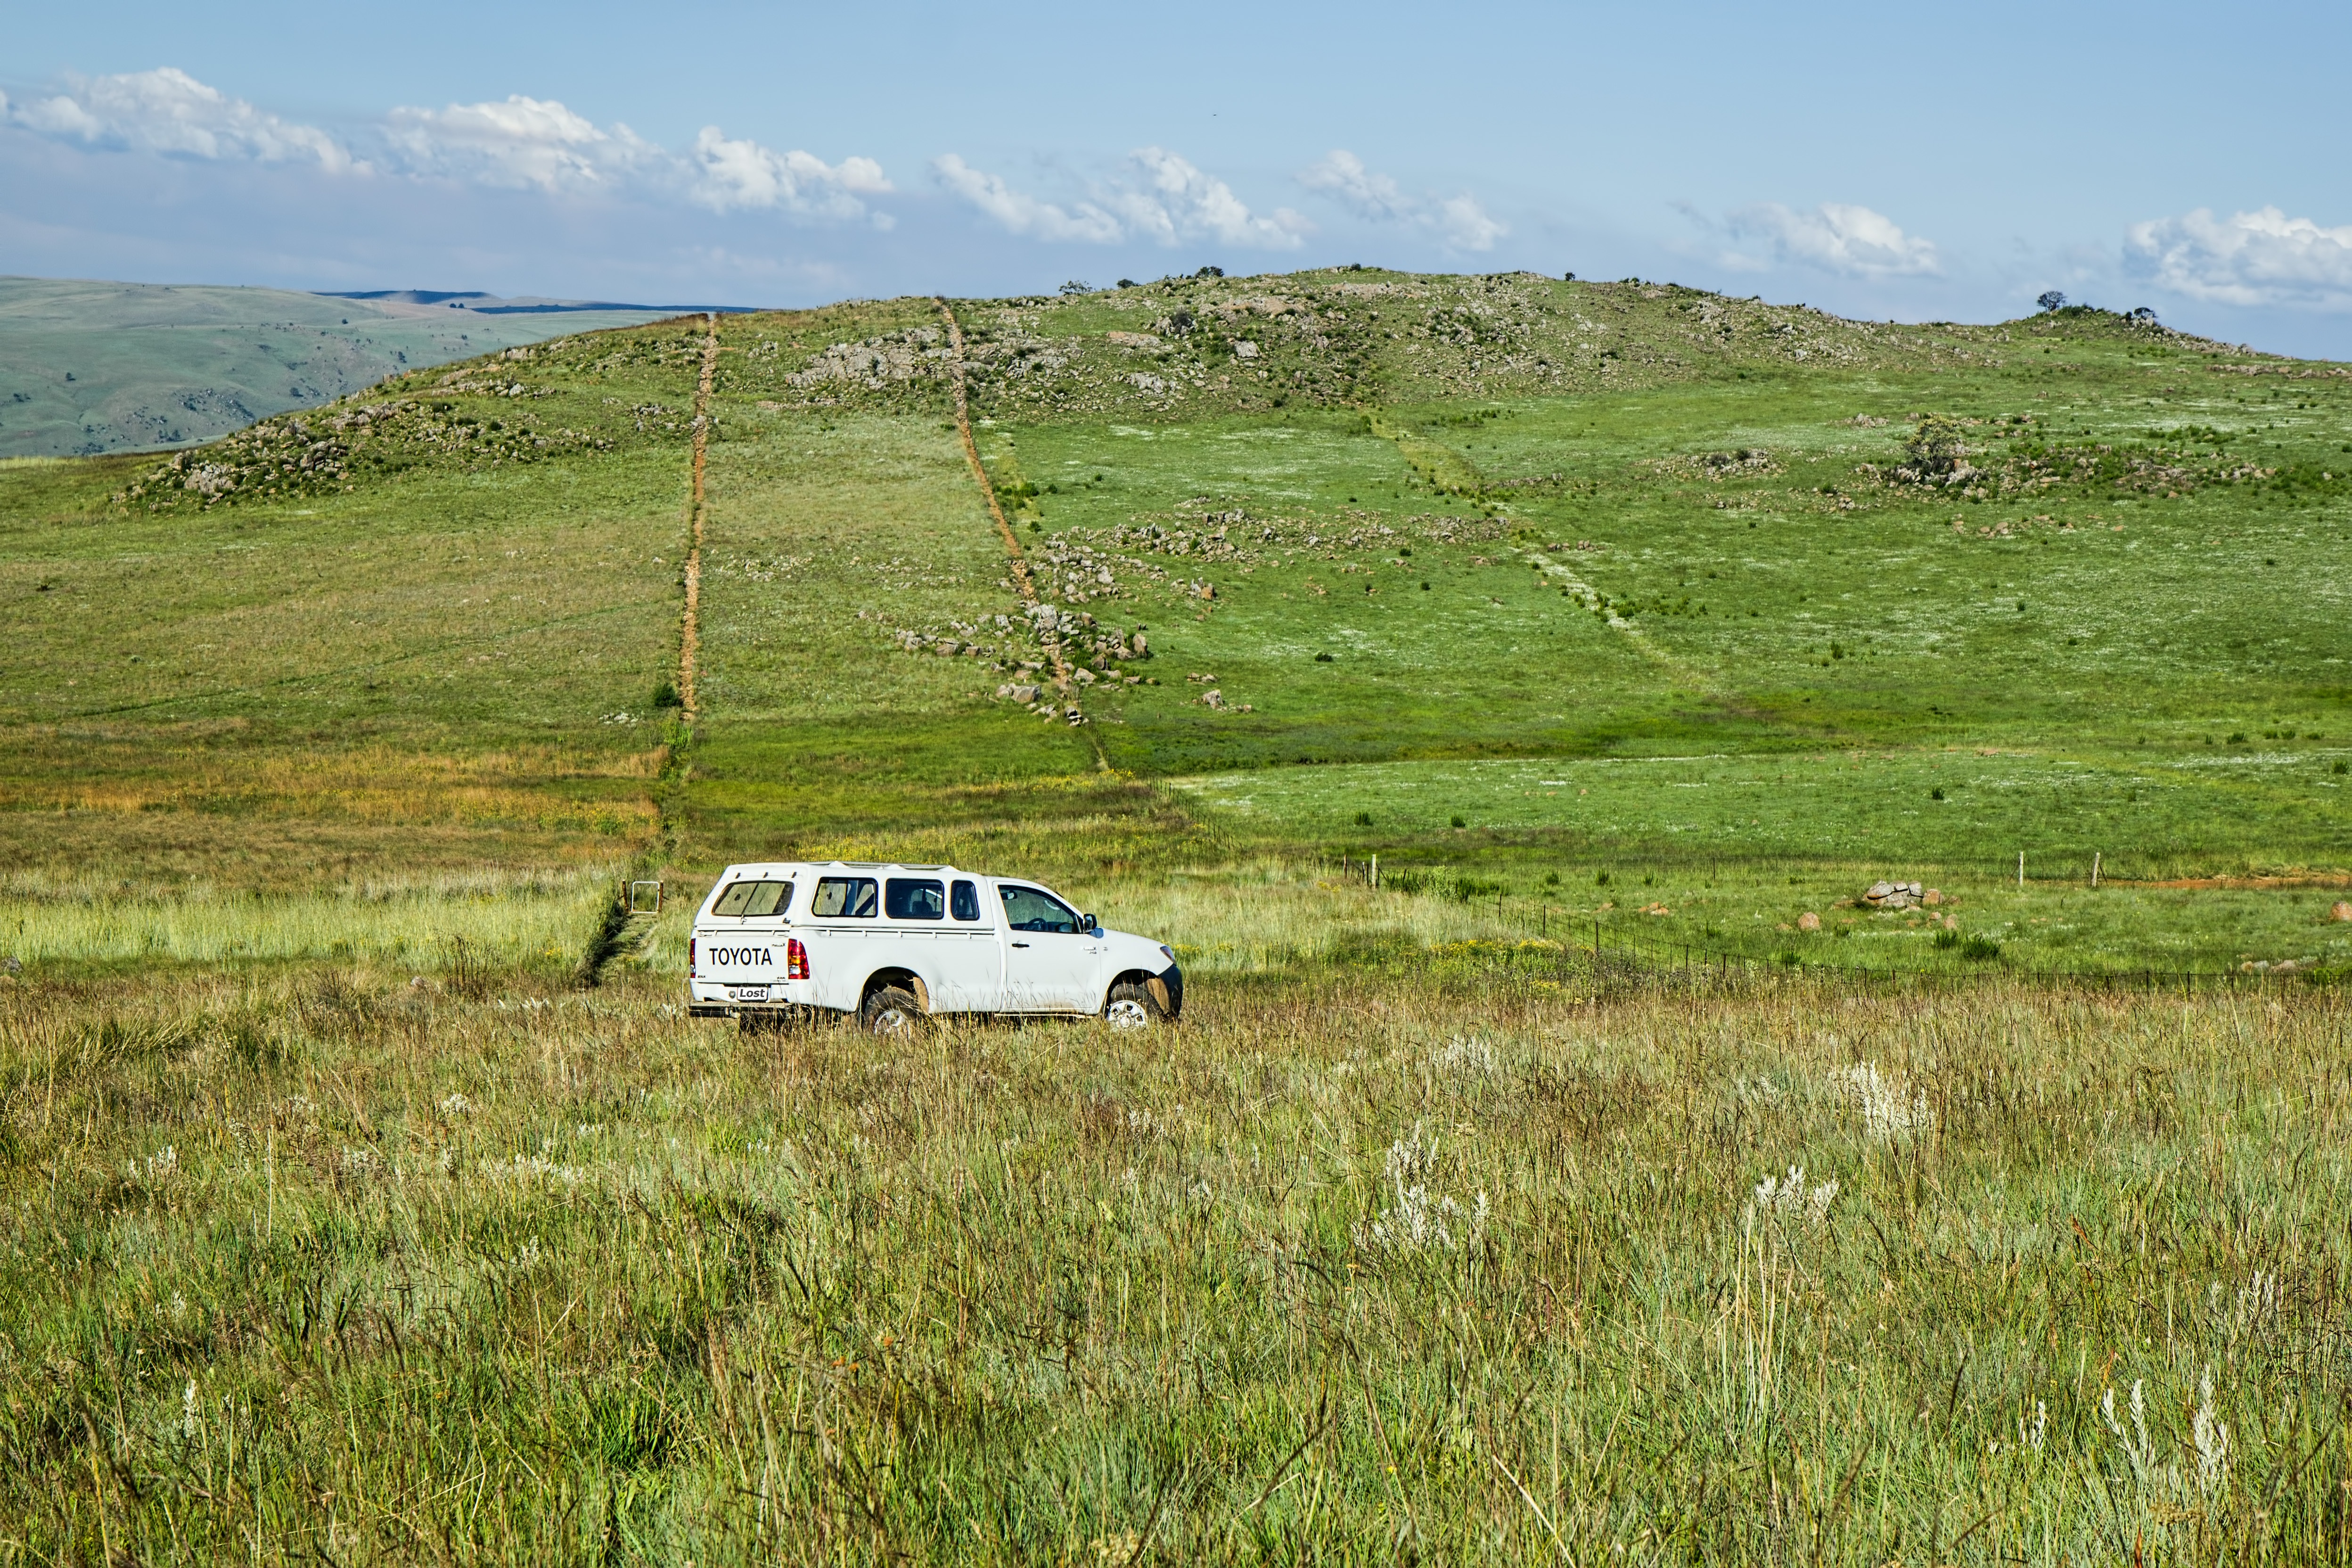
landscape, nature, grass, outdoor, wilderness, mountain, field, farm, meadow, prairie, countryside, hill, adventure, view, alone, country, summer, solitude, travel, rural, green, vehicle, scenic, pasture, grazing, ranch, scenery, lonely, terrain, plain, farmland, sunny, one, grassland, loneliness, lost, wetland, plateau, habitat, offroad, ecosystem, tundra, confused, 4x4, steppe, rural area, pickup truck, natural environment, geographical feature, land lot, ecoregion